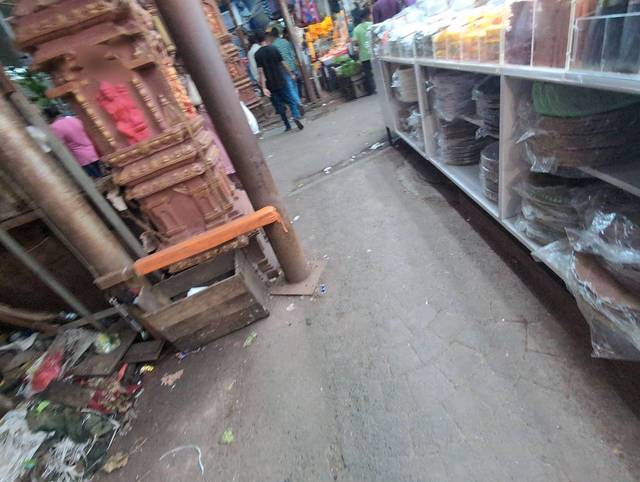
Region: India
Coordinates: 18.991, 72.836